Vagina

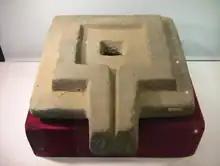
The womb represents a powerful symbol as the "yoni" in Hinduism. Pictured is a stone yoni found in Cát Tiên sanctuary, Lâm Đồng, Vietnam.

Vaginal anomalies are defects that result in an abnormal or absent vagina. The most common obstructive vaginal anomaly is an imperforate hymen, a condition in which the hymen obstructs menstrual flow or other vaginal secretions. Another vaginal anomaly is a transverse vaginal septum, which partially or completely blocks the vaginal canal. The precise cause of an obstruction must be determined before it is repaired, since corrective surgery differs depending on the cause. In some cases, such as isolated vaginal agenesis, the external genitalia may appear normal.